Carmel (biblical settlement)

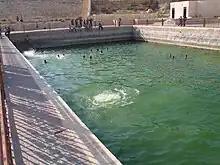
Man-made pool at Carmel ("al-Karmil")

Mentioned in Eusebius' "Onomasticon" as a village "10 milestones east of Hebron," the village housed a Roman garrison after the Bar Kochba revolt. The Jewish settlement is thought to have prospered until the Persian army of Chosroes forced the Roman garrison of Heraclius' army to leave Palestine. With a lack of market for their wine, the Jewish settlement declined, with the synagogue finally being abandoned in the 9th century.